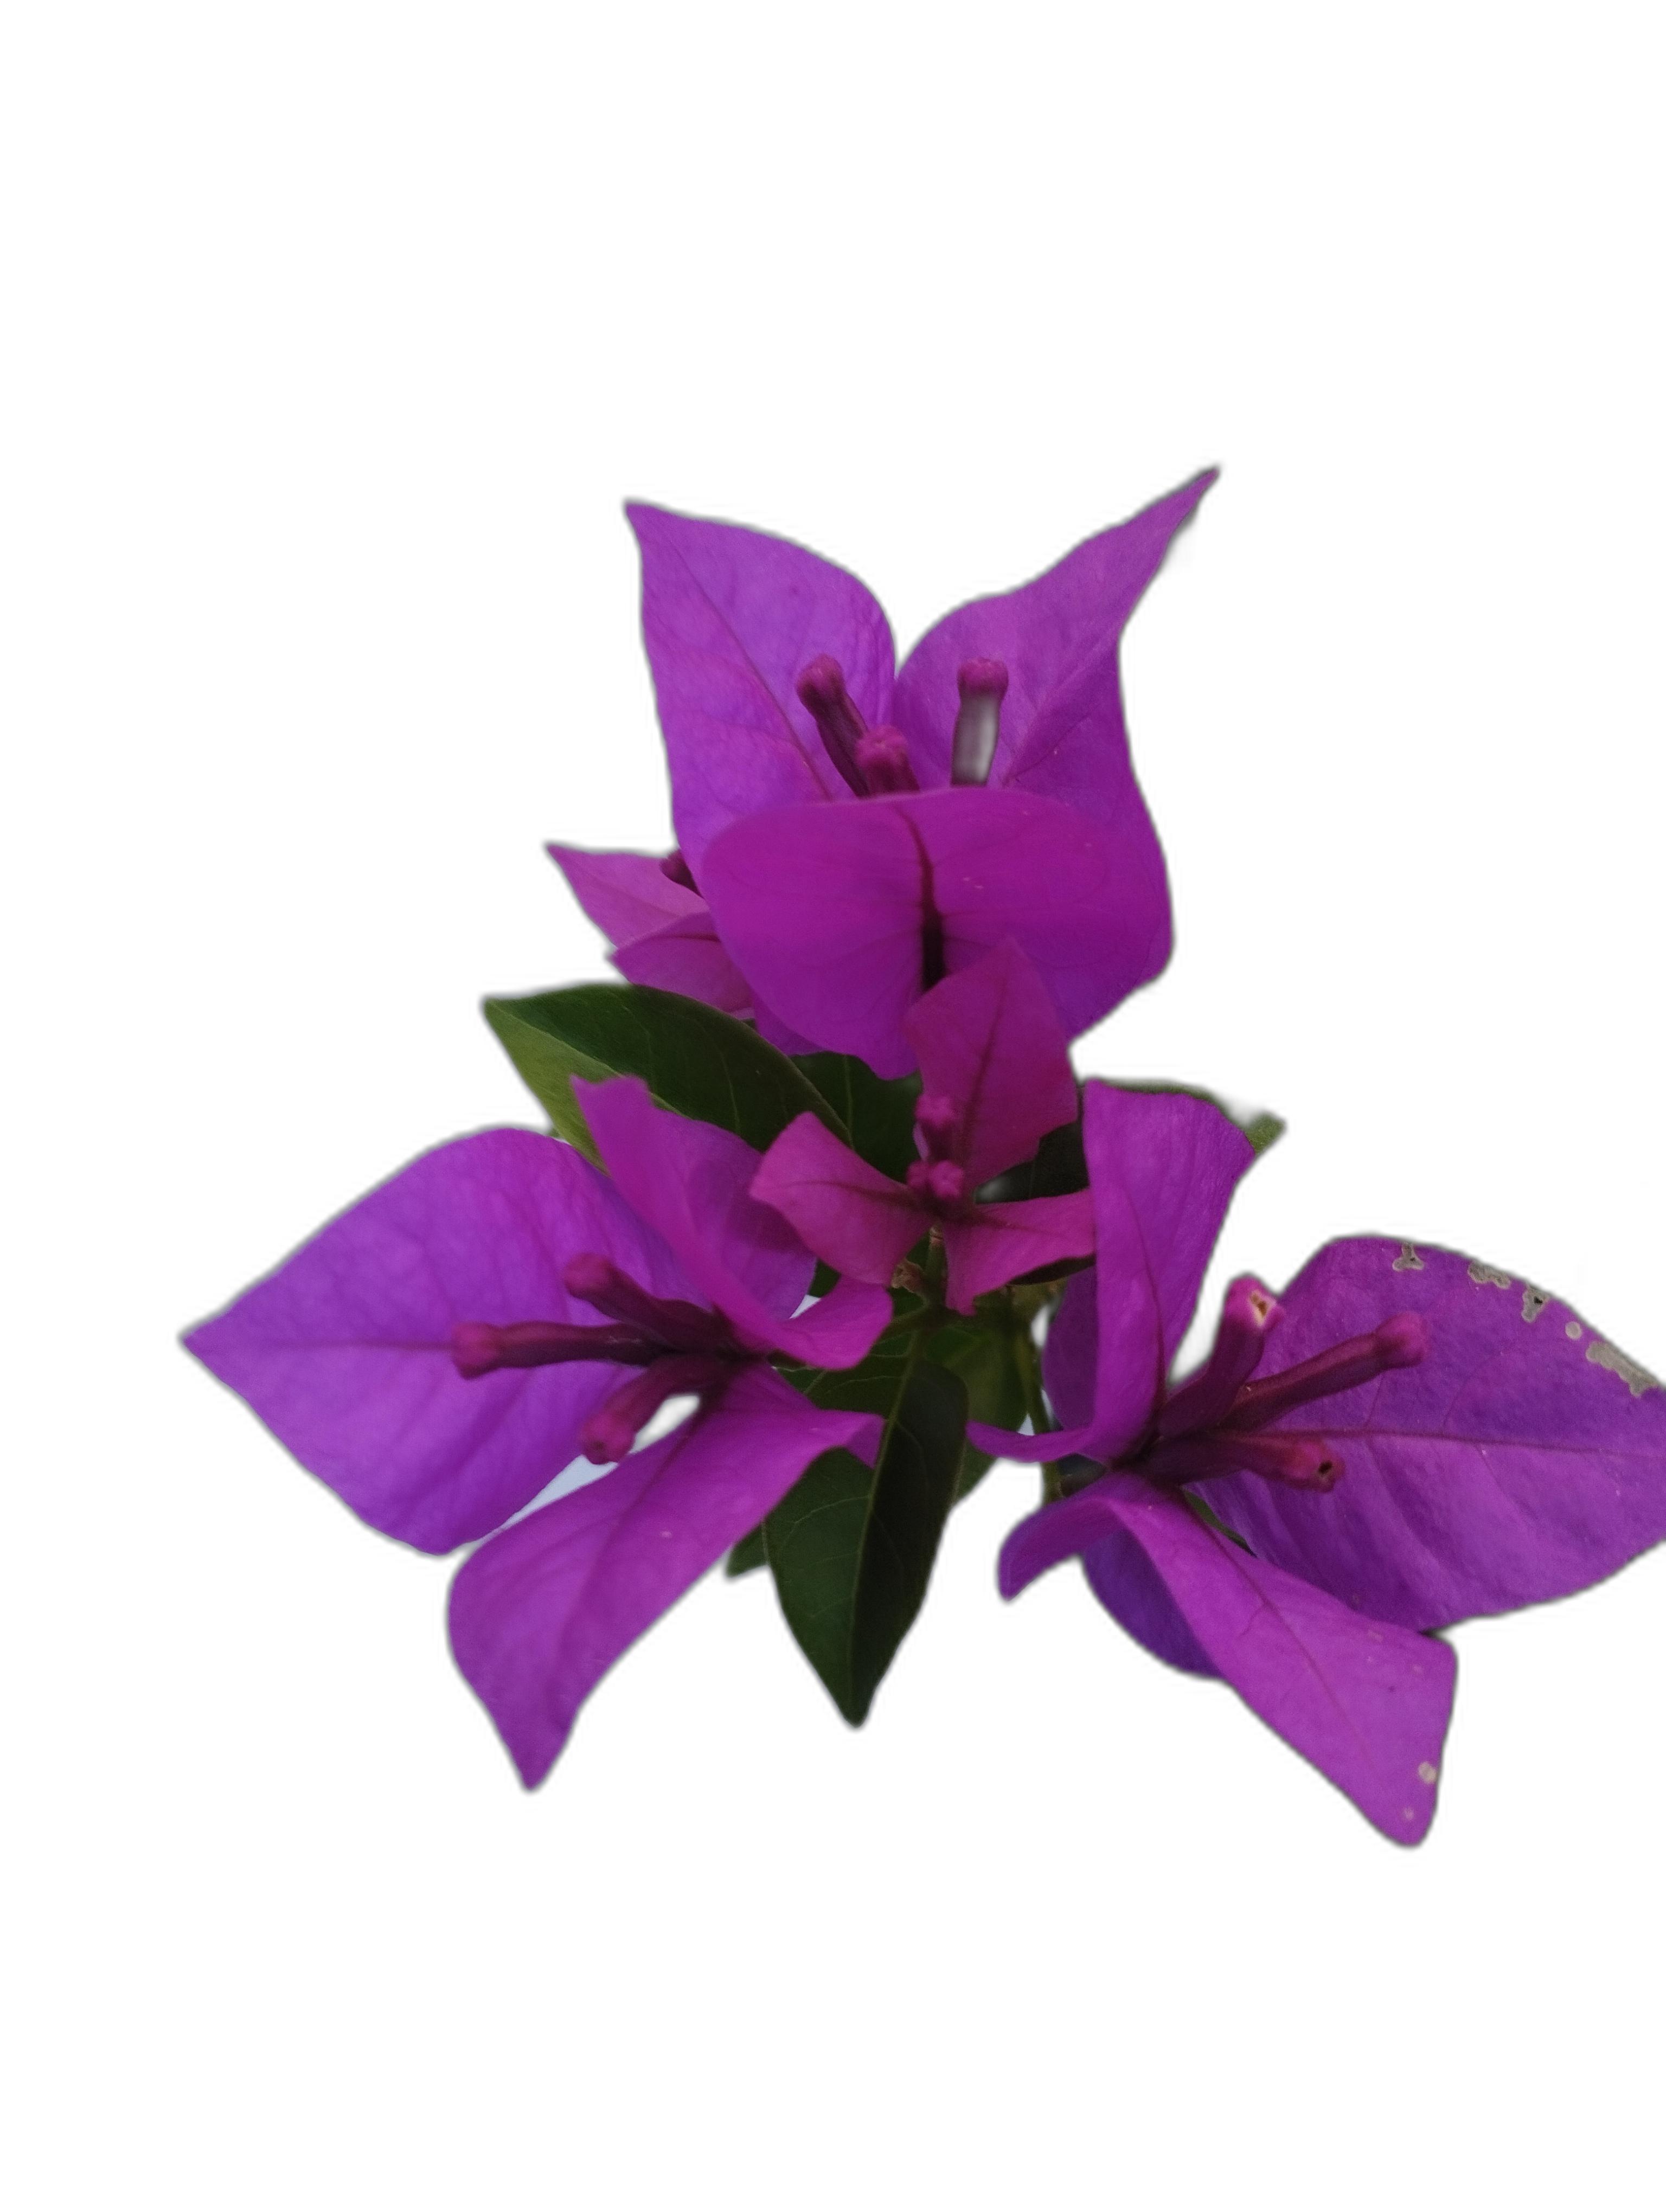
Label: Bougainvillea